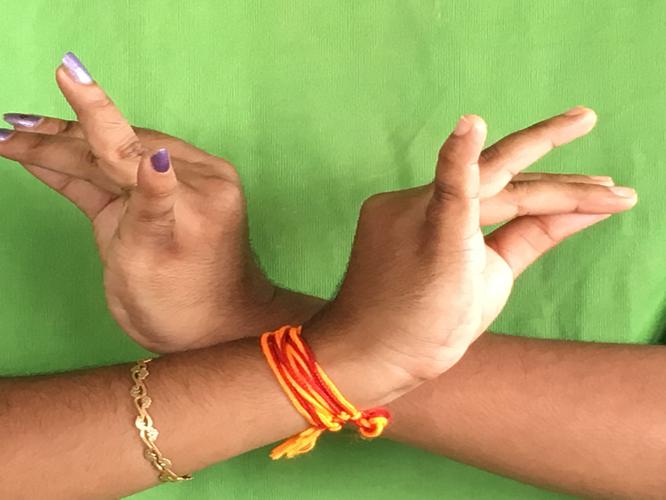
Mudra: Katakavardhana
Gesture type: double_hand